Haiger station

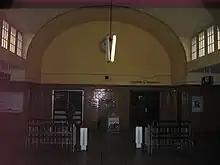
Station hall

Between 1911 and 1913 a new station building was built as a “wedge station” (Keilbahnhof) between the old line (now the Heller Valley Railway) and the new line to Siegen. The architect was perhaps Ludwig Hoffmann. The station is located between the two converging railways, which are elevated, allowing the platform subways to be accessed from street level. The facade and much of the buildings themselves are designed around a central axis of symmetry. The façade is dominated by a central projection of yellow sandstone. The ensemble is composed of a mixture of classical elements and Art Nouveau. The station is situated at an altitude of 270 m above sea level. The reception building currently appears neglected and its sidings give the impression of a brownfield.